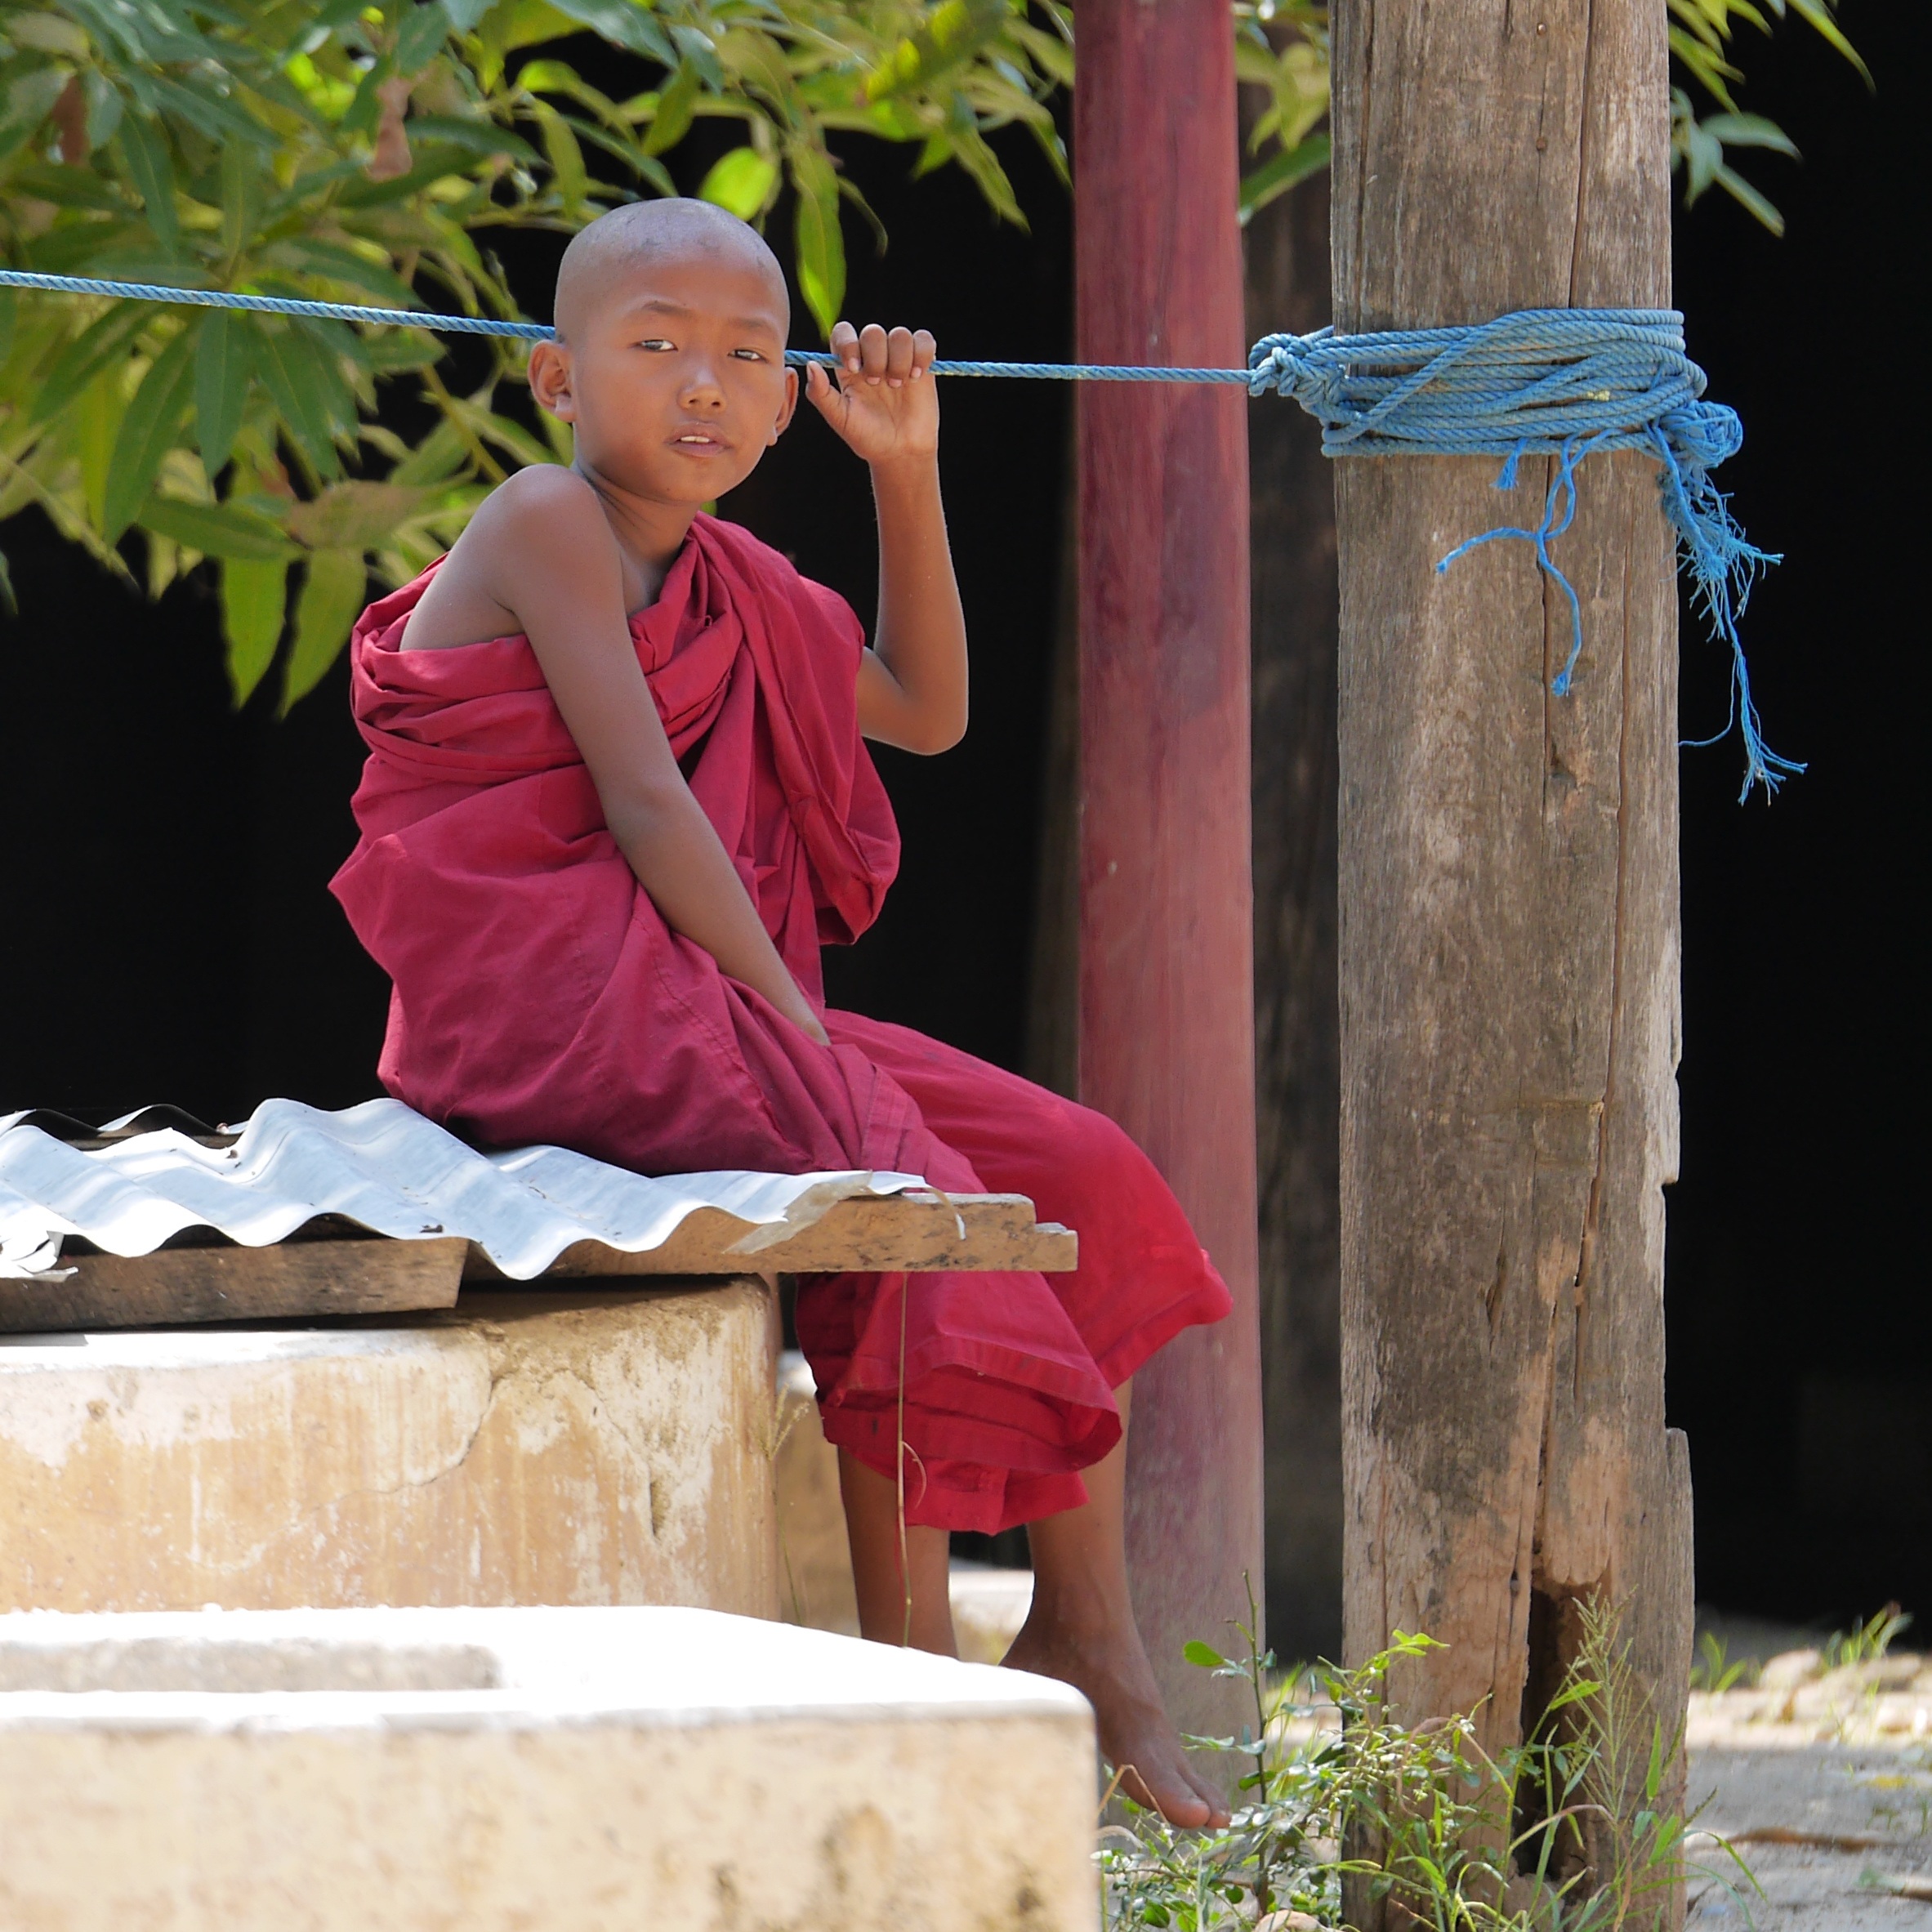
boy, spring, sitting, monk, buddhism, temple, monastery, myanmar, burma, novice, human positions